Shanghai North railway station

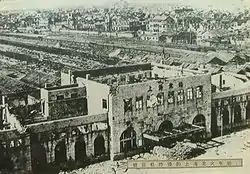
The station in 1937, after Japanese bombing

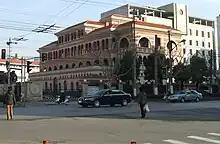
Shanghai North railway station and Railway Museum

Shanghai North railway station, located on East Tianmu Road, was the main railway station of Shanghai during most of the 20th century. It was closed in 1987 and a replica of the original 1909 building, erected on the same site, is now the Shanghai Railway Museum. The station tracks are still in use as a coach yard. It was also known as the "沪宁铁路上海车站", referring to the Shanghai–Nanjing Railway, of which it was one terminal.